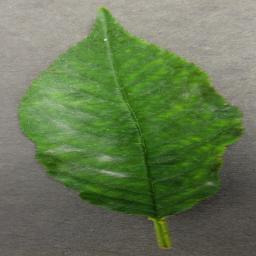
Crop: cherry
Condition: (including_sour)_powdery_mildew